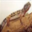
Label: lizard